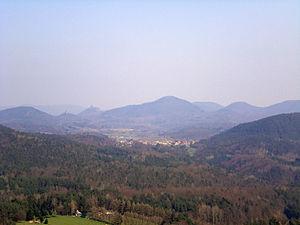
La forêt palatine ou forêt du Palatinat rassemble un ensemble continu de contrées environnées de montagnes forestières dans le land de Rhénanie-Palatinat en Allemagne. Il s'agit d'un reliquat d'une vaste « foresta » placée sous l'autorité des comtes du palais impérial à la fin de la dynastie carolingienne. Ces dignitaires émancipés en partie du pouvoir régalien sont devenus les comtes palatins du Rhin, laissant à leur principauté le nom de Palatinat.